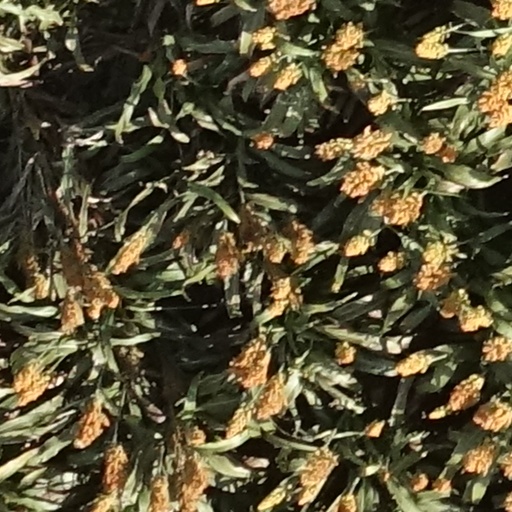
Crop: sorghum